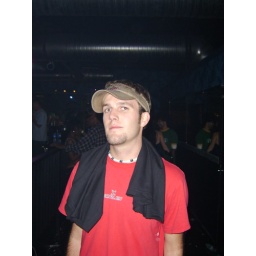
Guy in a red shirt that was glowsticking.